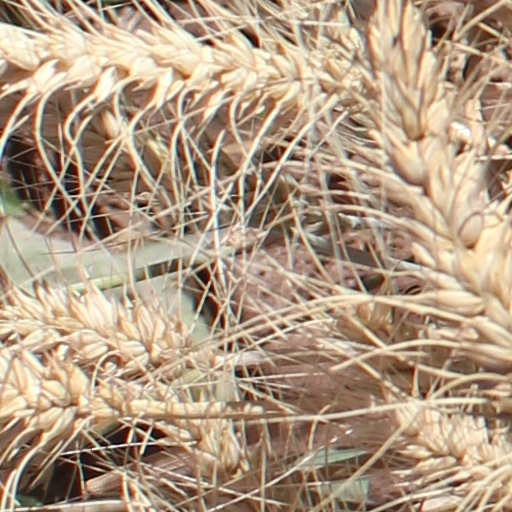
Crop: wheat